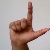
The image shows a hand gesture representing the letter 'L' in Indian Sign Language.